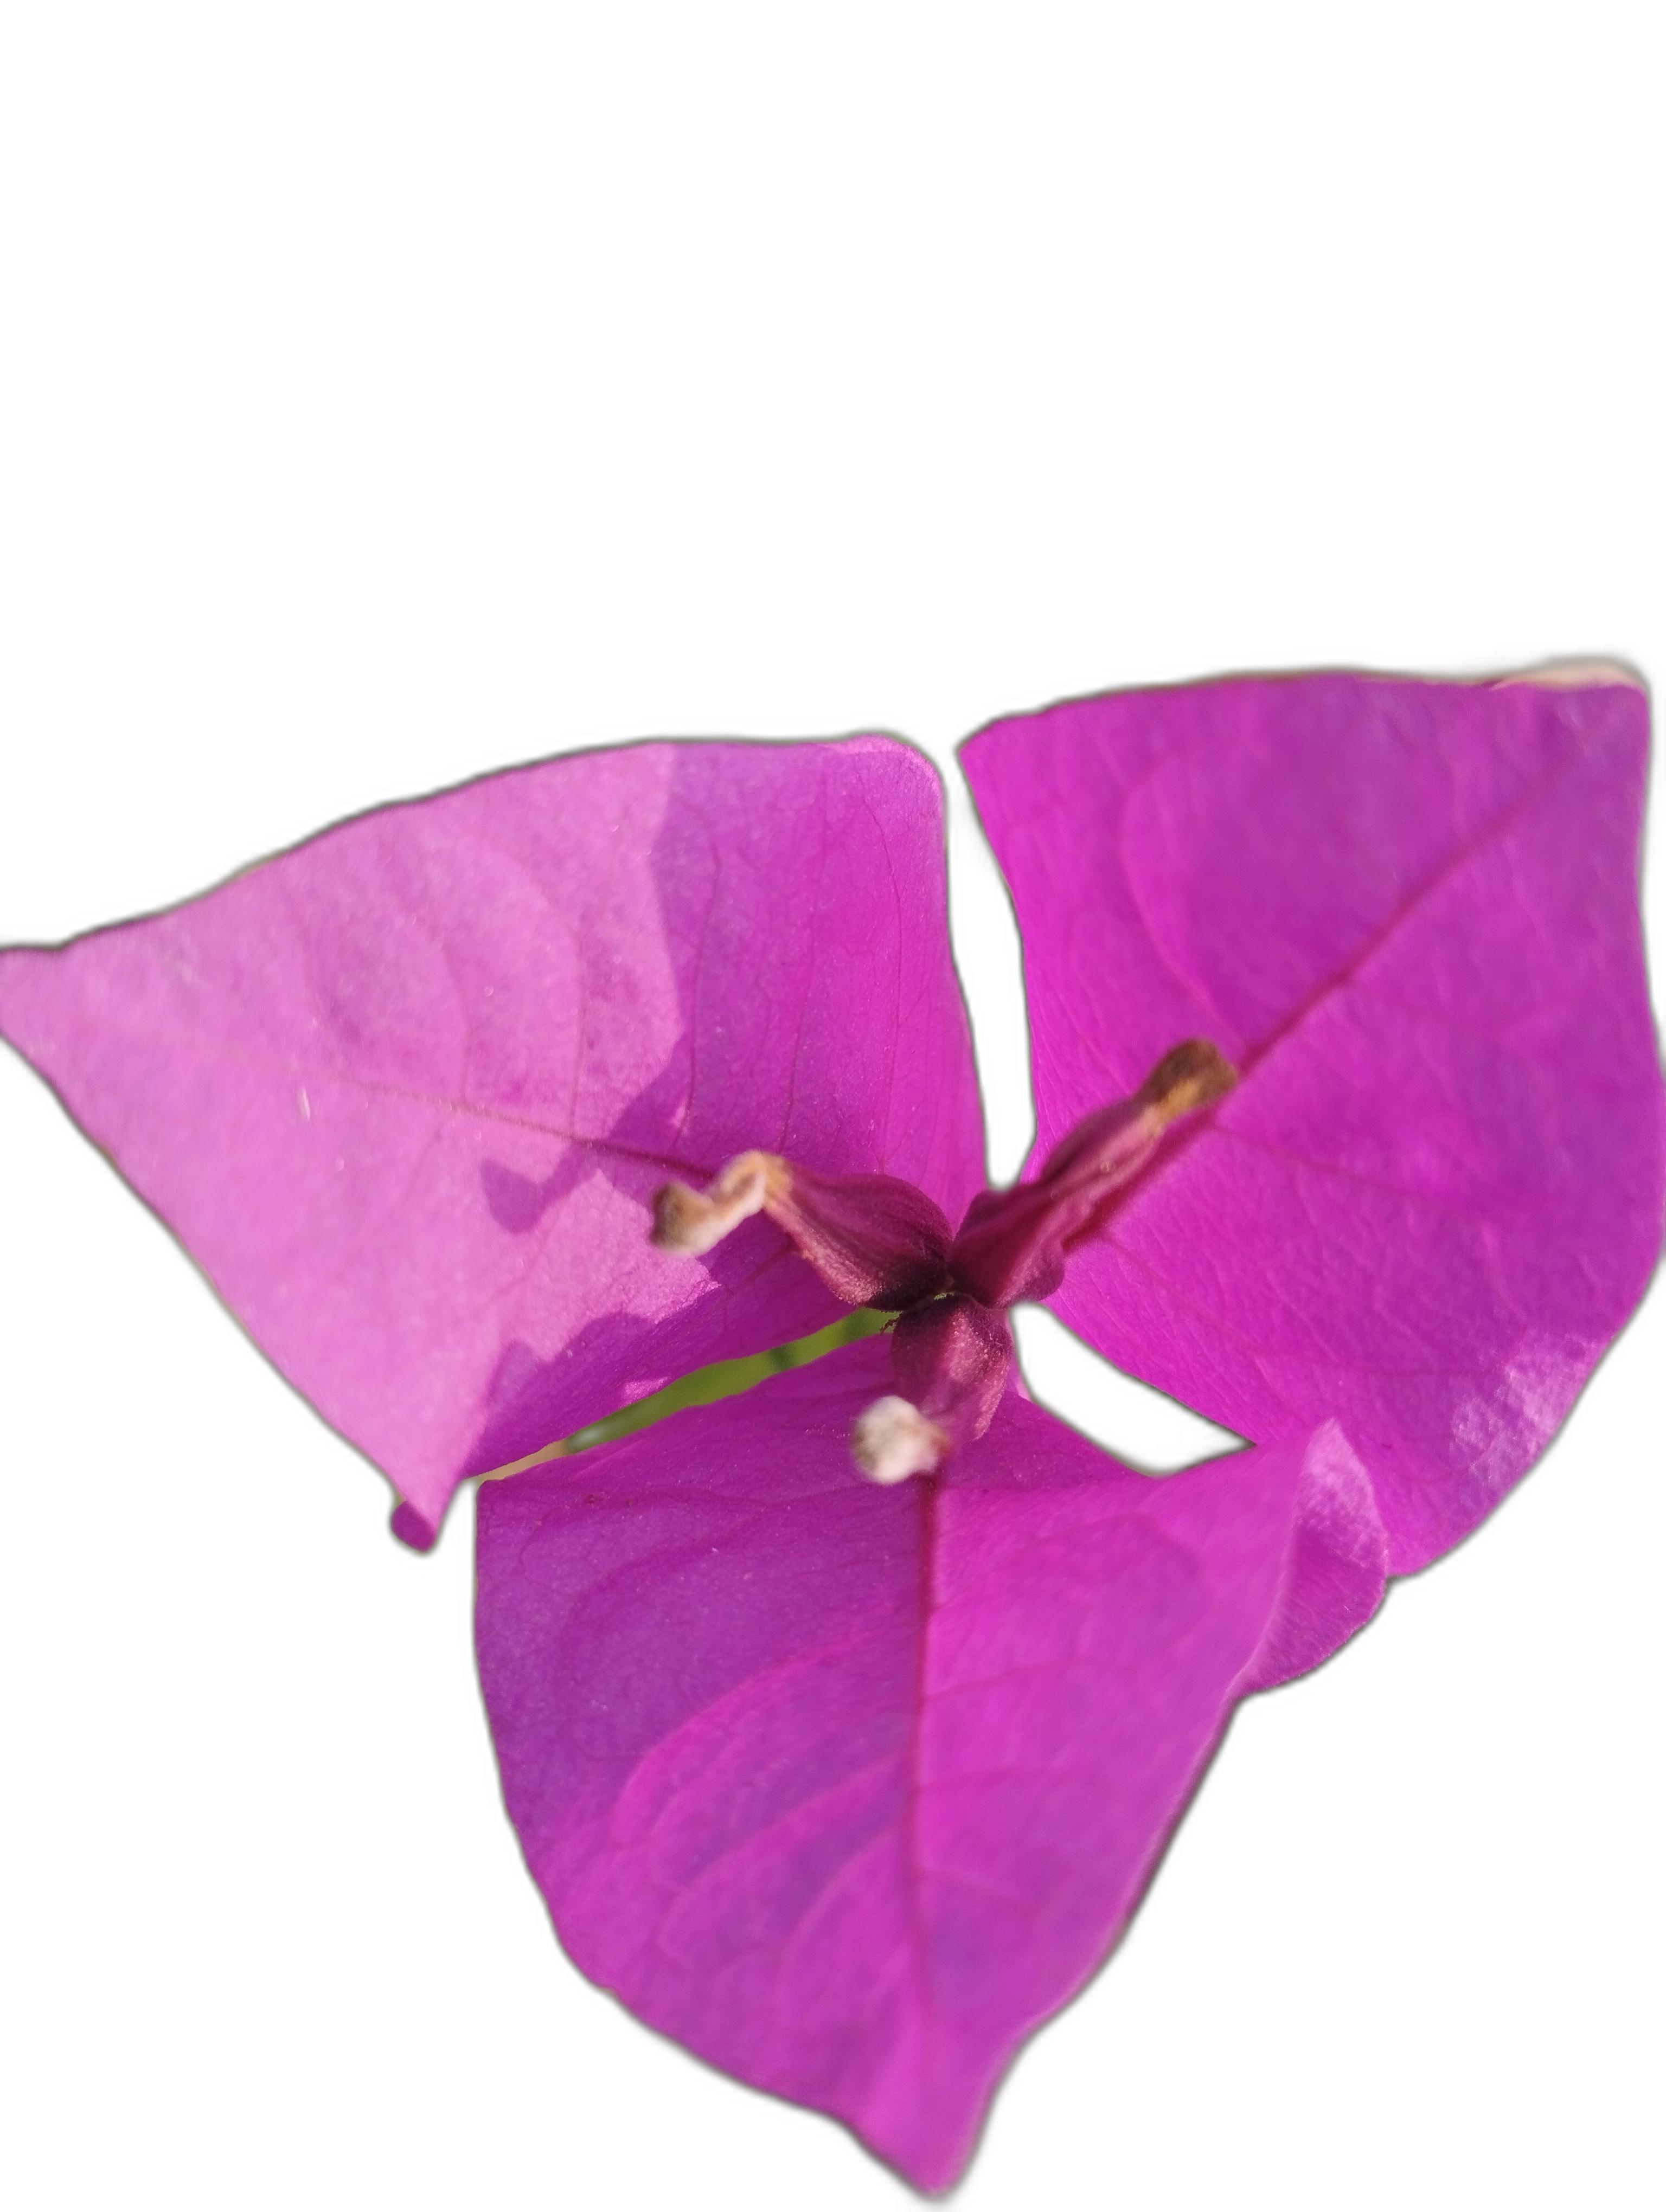
Label: Bougainvillea